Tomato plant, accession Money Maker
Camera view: vertical (180 deg); turntable rotation: 150 degrees
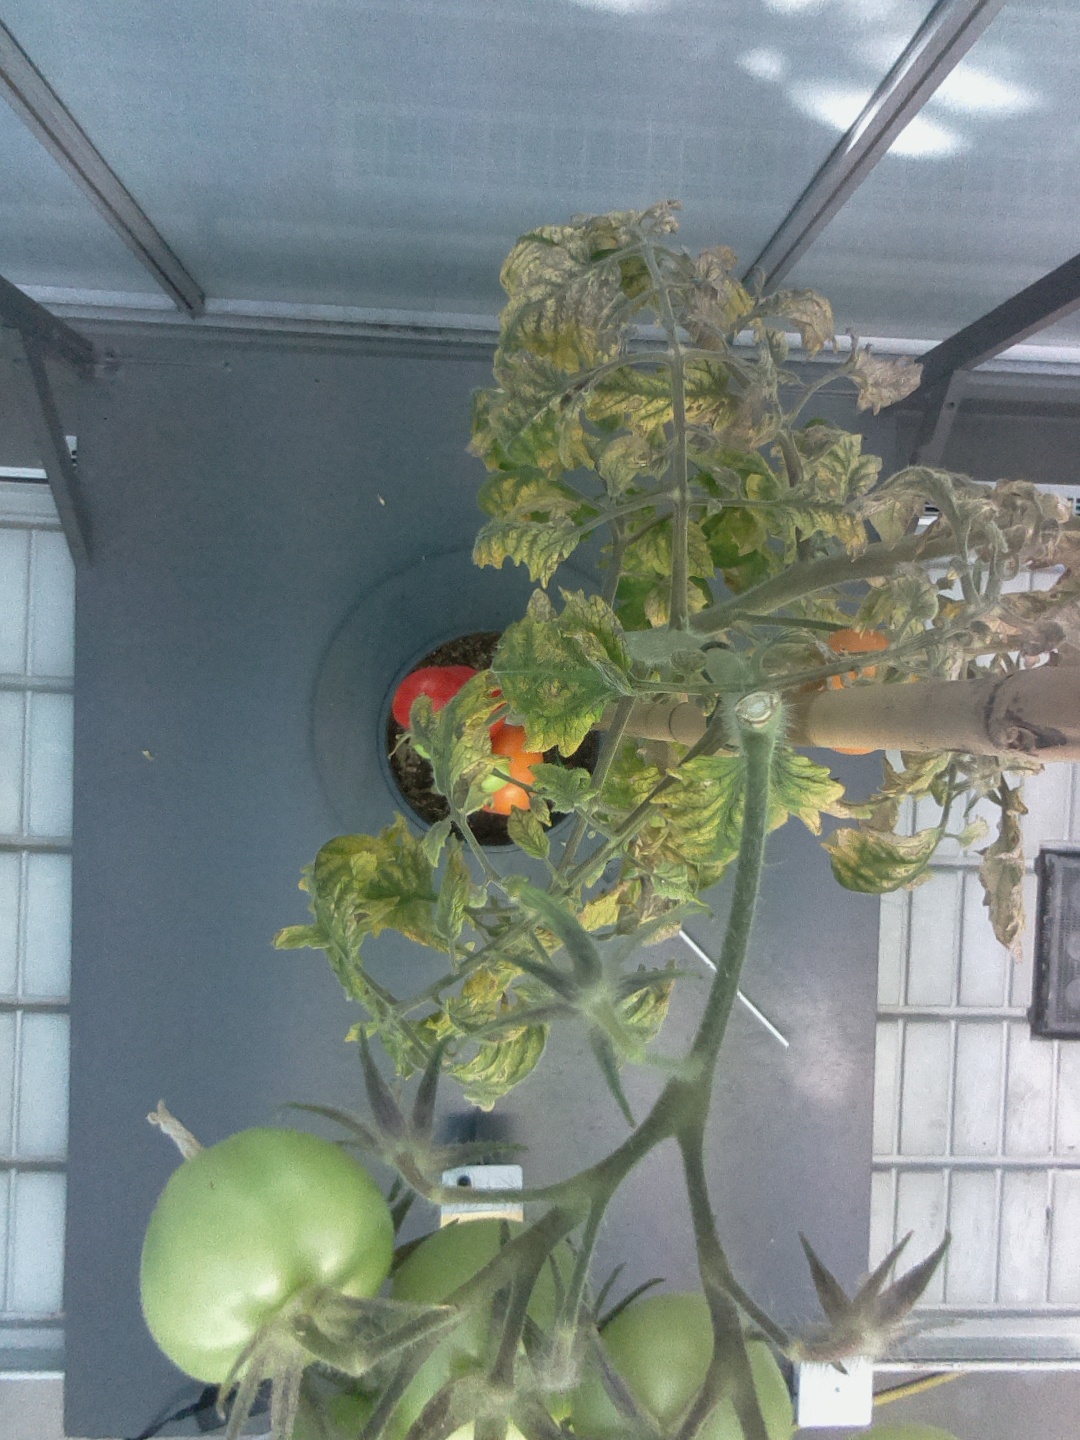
BBCH growth stage 83: 30%-40% of fruits show typical fully ripe color